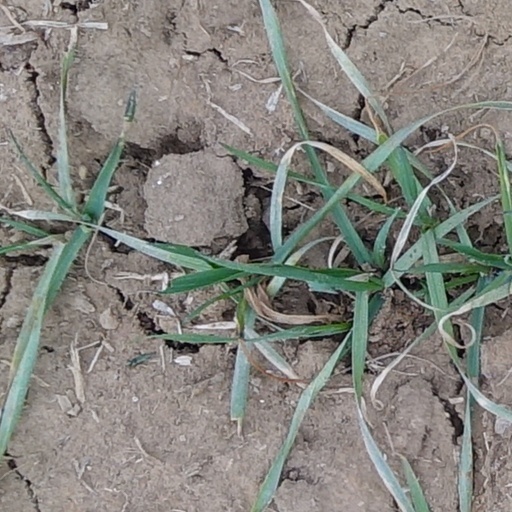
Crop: wheat